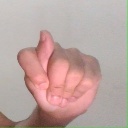
अक्षर: ट